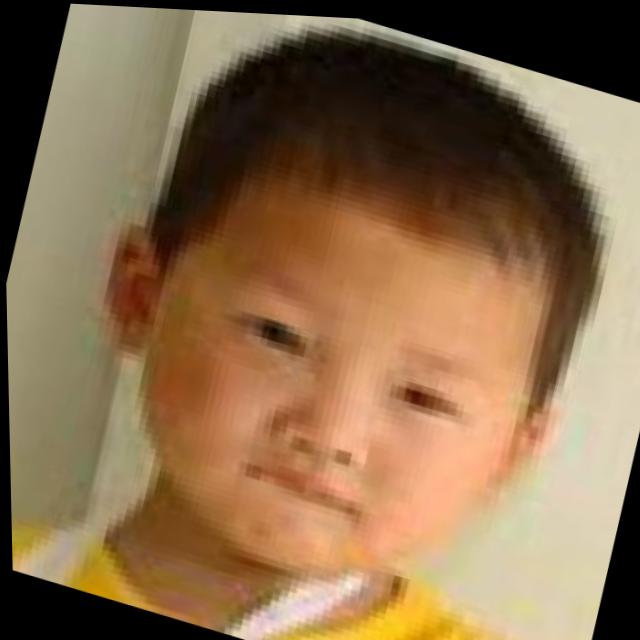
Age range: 0-12